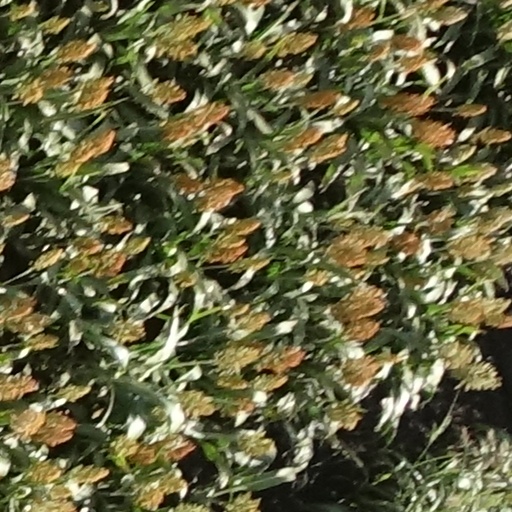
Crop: sorghum